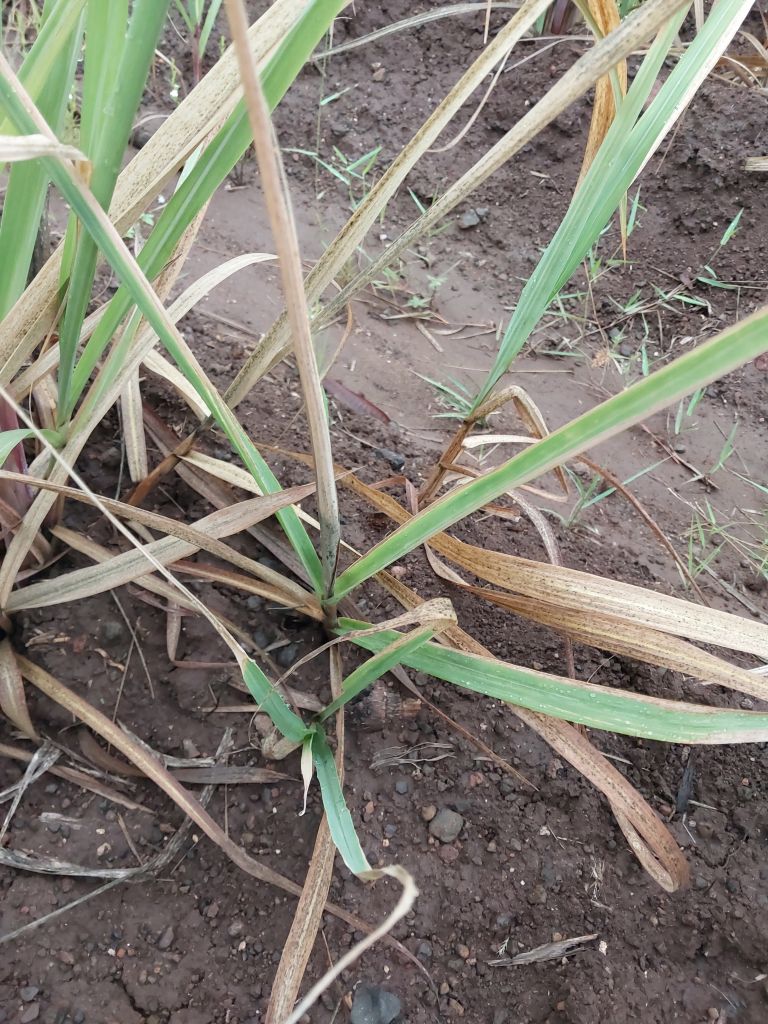
Label: Smut